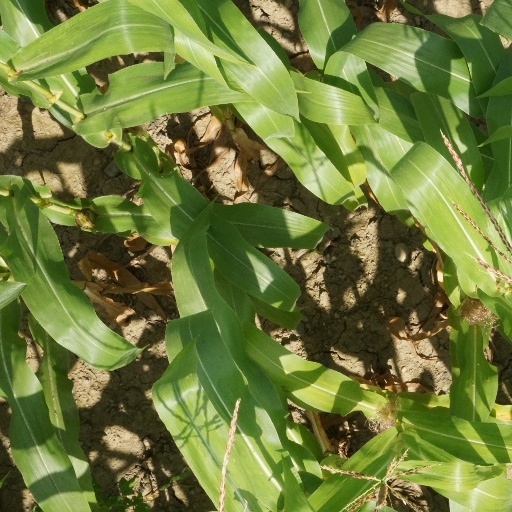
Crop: maize; corn